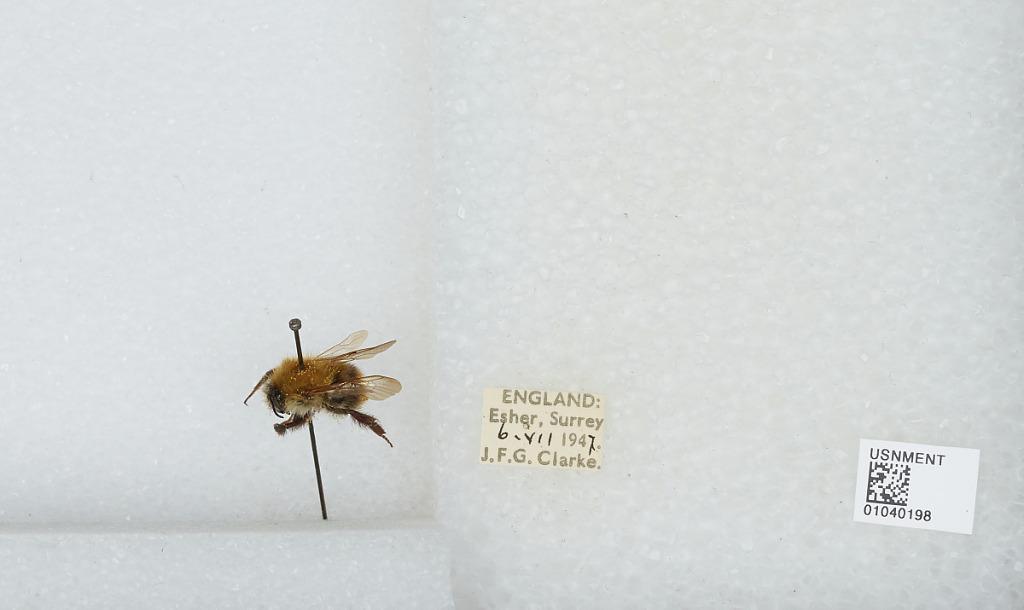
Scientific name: Bombus (Thoracobombus) pascuorum (Scopoli)
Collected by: J. Clarke
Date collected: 1947-7-6
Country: United Kingdom
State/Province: England
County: Surrey
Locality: Esher
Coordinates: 51.3691, -0.365